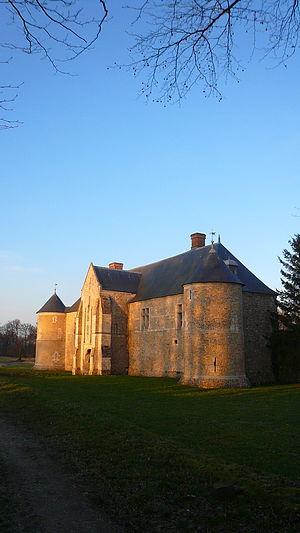
Manoir du Catel
Le manoir du Catel est situé à Écretteville-lès-Baons, près d'Yvetot.
Cet article recense les châteaux et manoirs de la Seine-Maritime, en France.
Écretteville-lès-Baons est une commune française située dans le département de la Seine-Maritime, en région Normandie.